Theodore Marier

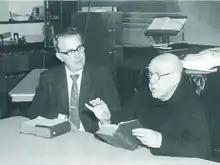
Theodore Marier and Dom Joseph Gajard in 1965

Theodore Norbert Marier (October 17, 1912 – February 24, 2001) was a church musician, educator, arranger and scholar of Gregorian Chant. He founded St. Paul's Choir School in Cambridge, Massachusetts in 1963, and served as the second president of the Church Music Association of America.